Greene 1909 Biplane

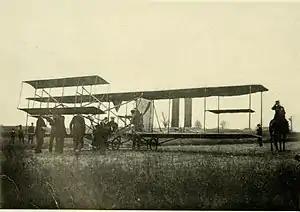
Greene biplane at Morris Park, NY, November 1909

The Greene 1909 Biplane was an American pioneering aircraft.